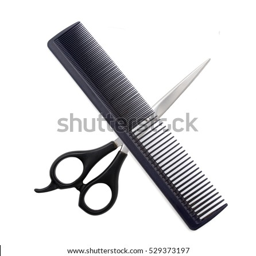
comb with scissors on a white background